Baronda

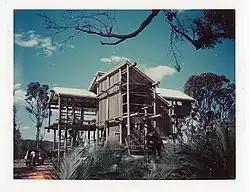
Baronda residence under construction

Baronda is a heritage-listed former holiday house in the Mimosa Rocks National Park on the South Coast of New South Wales, Australia. Located on Nelson Lake Road at Nelson Lagoon near the village of Tanja, it was designed by Graeme Gunn and built from 1968 to 1969 by Kingsley Koellner (builder) and Hamish Ramsay (structural engineer). It is also known as Yencken House, Baronda Holiday House and Graeme Gunn-designed house. The property is owned by the NSW National Parks and Wildlife Service and the NSW Office of Environment and Heritage. It was added to the New South Wales State Heritage Register on 29 November 2013.